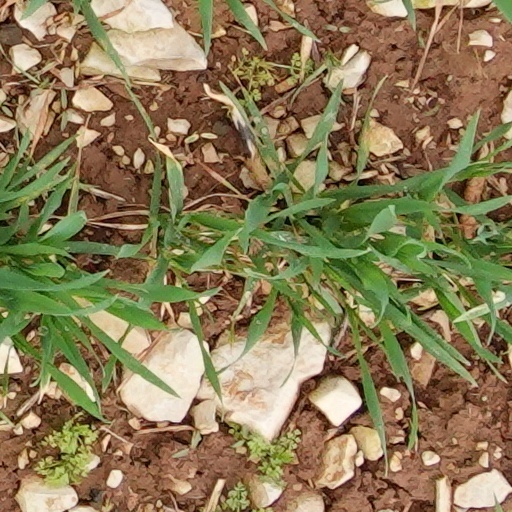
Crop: wheat